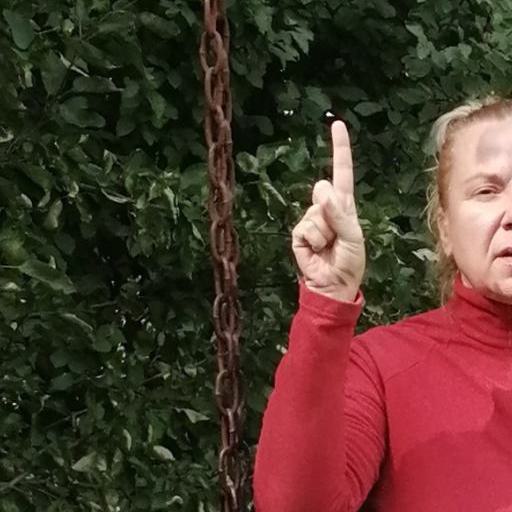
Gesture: one